Jafaris

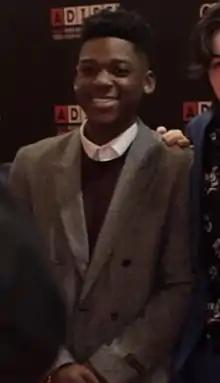
Chamburuka at the 2016 Dublin International Film Festival

Percy Chamburuka (born 19 February 1995), known professionally as Jafaris, is a Zimbabwean-born Irish rapper, singer and songwriter. He began his career as an actor in the comedy-drama film "Sing Street" (2016), before making his professional solo musical debut with the EP "Velvet Cake" (2017). Jafaris rose to prominence with his debut studio album "Stride" (2019), which was later nominated for the Choice Music Prize.